Holden Commodore (VF)

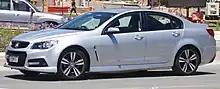
Commodore SV6 Storm

In September 2015, Holden introduced the MY16, Series II (VF II) upgrade to the Commodore. The biggest change is the addition of the larger, more powerful 6.2-litre and , "LS3" V8 engine across all current V8 models of the Commodore, Calais, Caprice and Ute. A Bimodal exhaust was fitted standard to the SS, SS V and Redline models and was optional on Calais V when the LS3 V8 was fitted. All wagon models got new LED taillights. As well as this, the front bumper and running lights were restyled, the gear ratios on the SS V Redline were altered, and the Redline's suspension tune was adjusted. For 2017 the SSV pack and Calais wagon were dropped from the range. SV6 models got HUD/GPS plus wheels previously used on "Black Edition". SS gained HUD/GPS and 19 inch Wheels. Redline and Calais V models gained chrome V Series door sill plates. Calais V also gained auto tinting rear view mirror and Calais lettering on the flanks of the car.